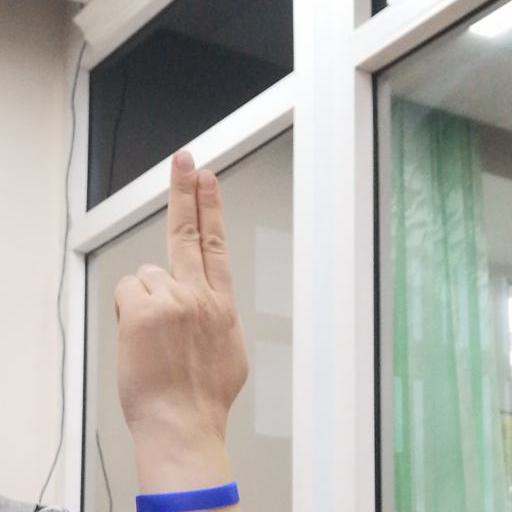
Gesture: two_up_inverted